Chamber of Deputies (Kingdom of Sardinia)

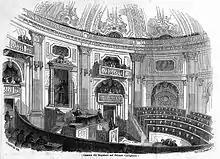
The meeting place of the Chamber of Deputies, at the Palazzo Carignano

The Chamber of Deputies was the lower house of the Kingdom of Sardinia and one of the two houses of its bicameral parliament, the other being the Subalpine Senate. It became the Chamber of Deputies of the Kingdom of Italy upon the unification of Italy in 1861.